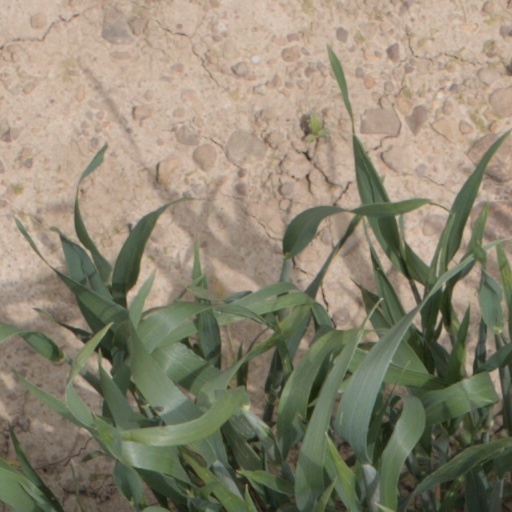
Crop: wheat